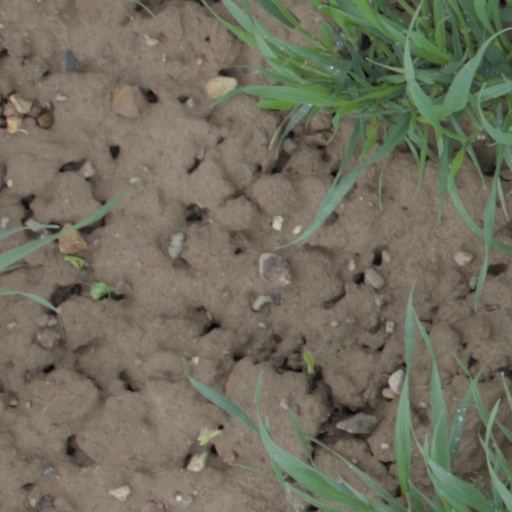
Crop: wheat